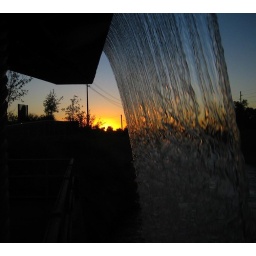
It was relaxing to get out of the car on the way home from work and take in the scenery.